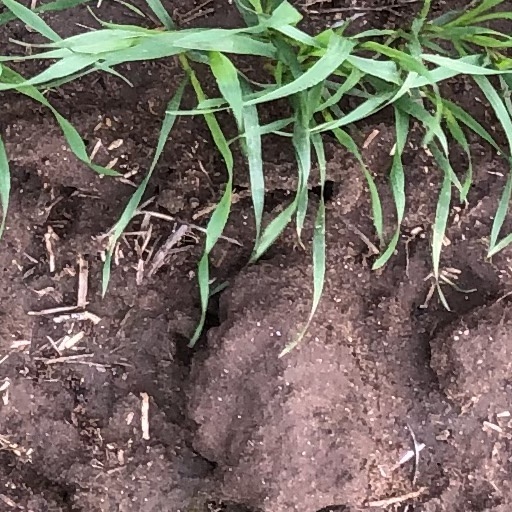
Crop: wheat